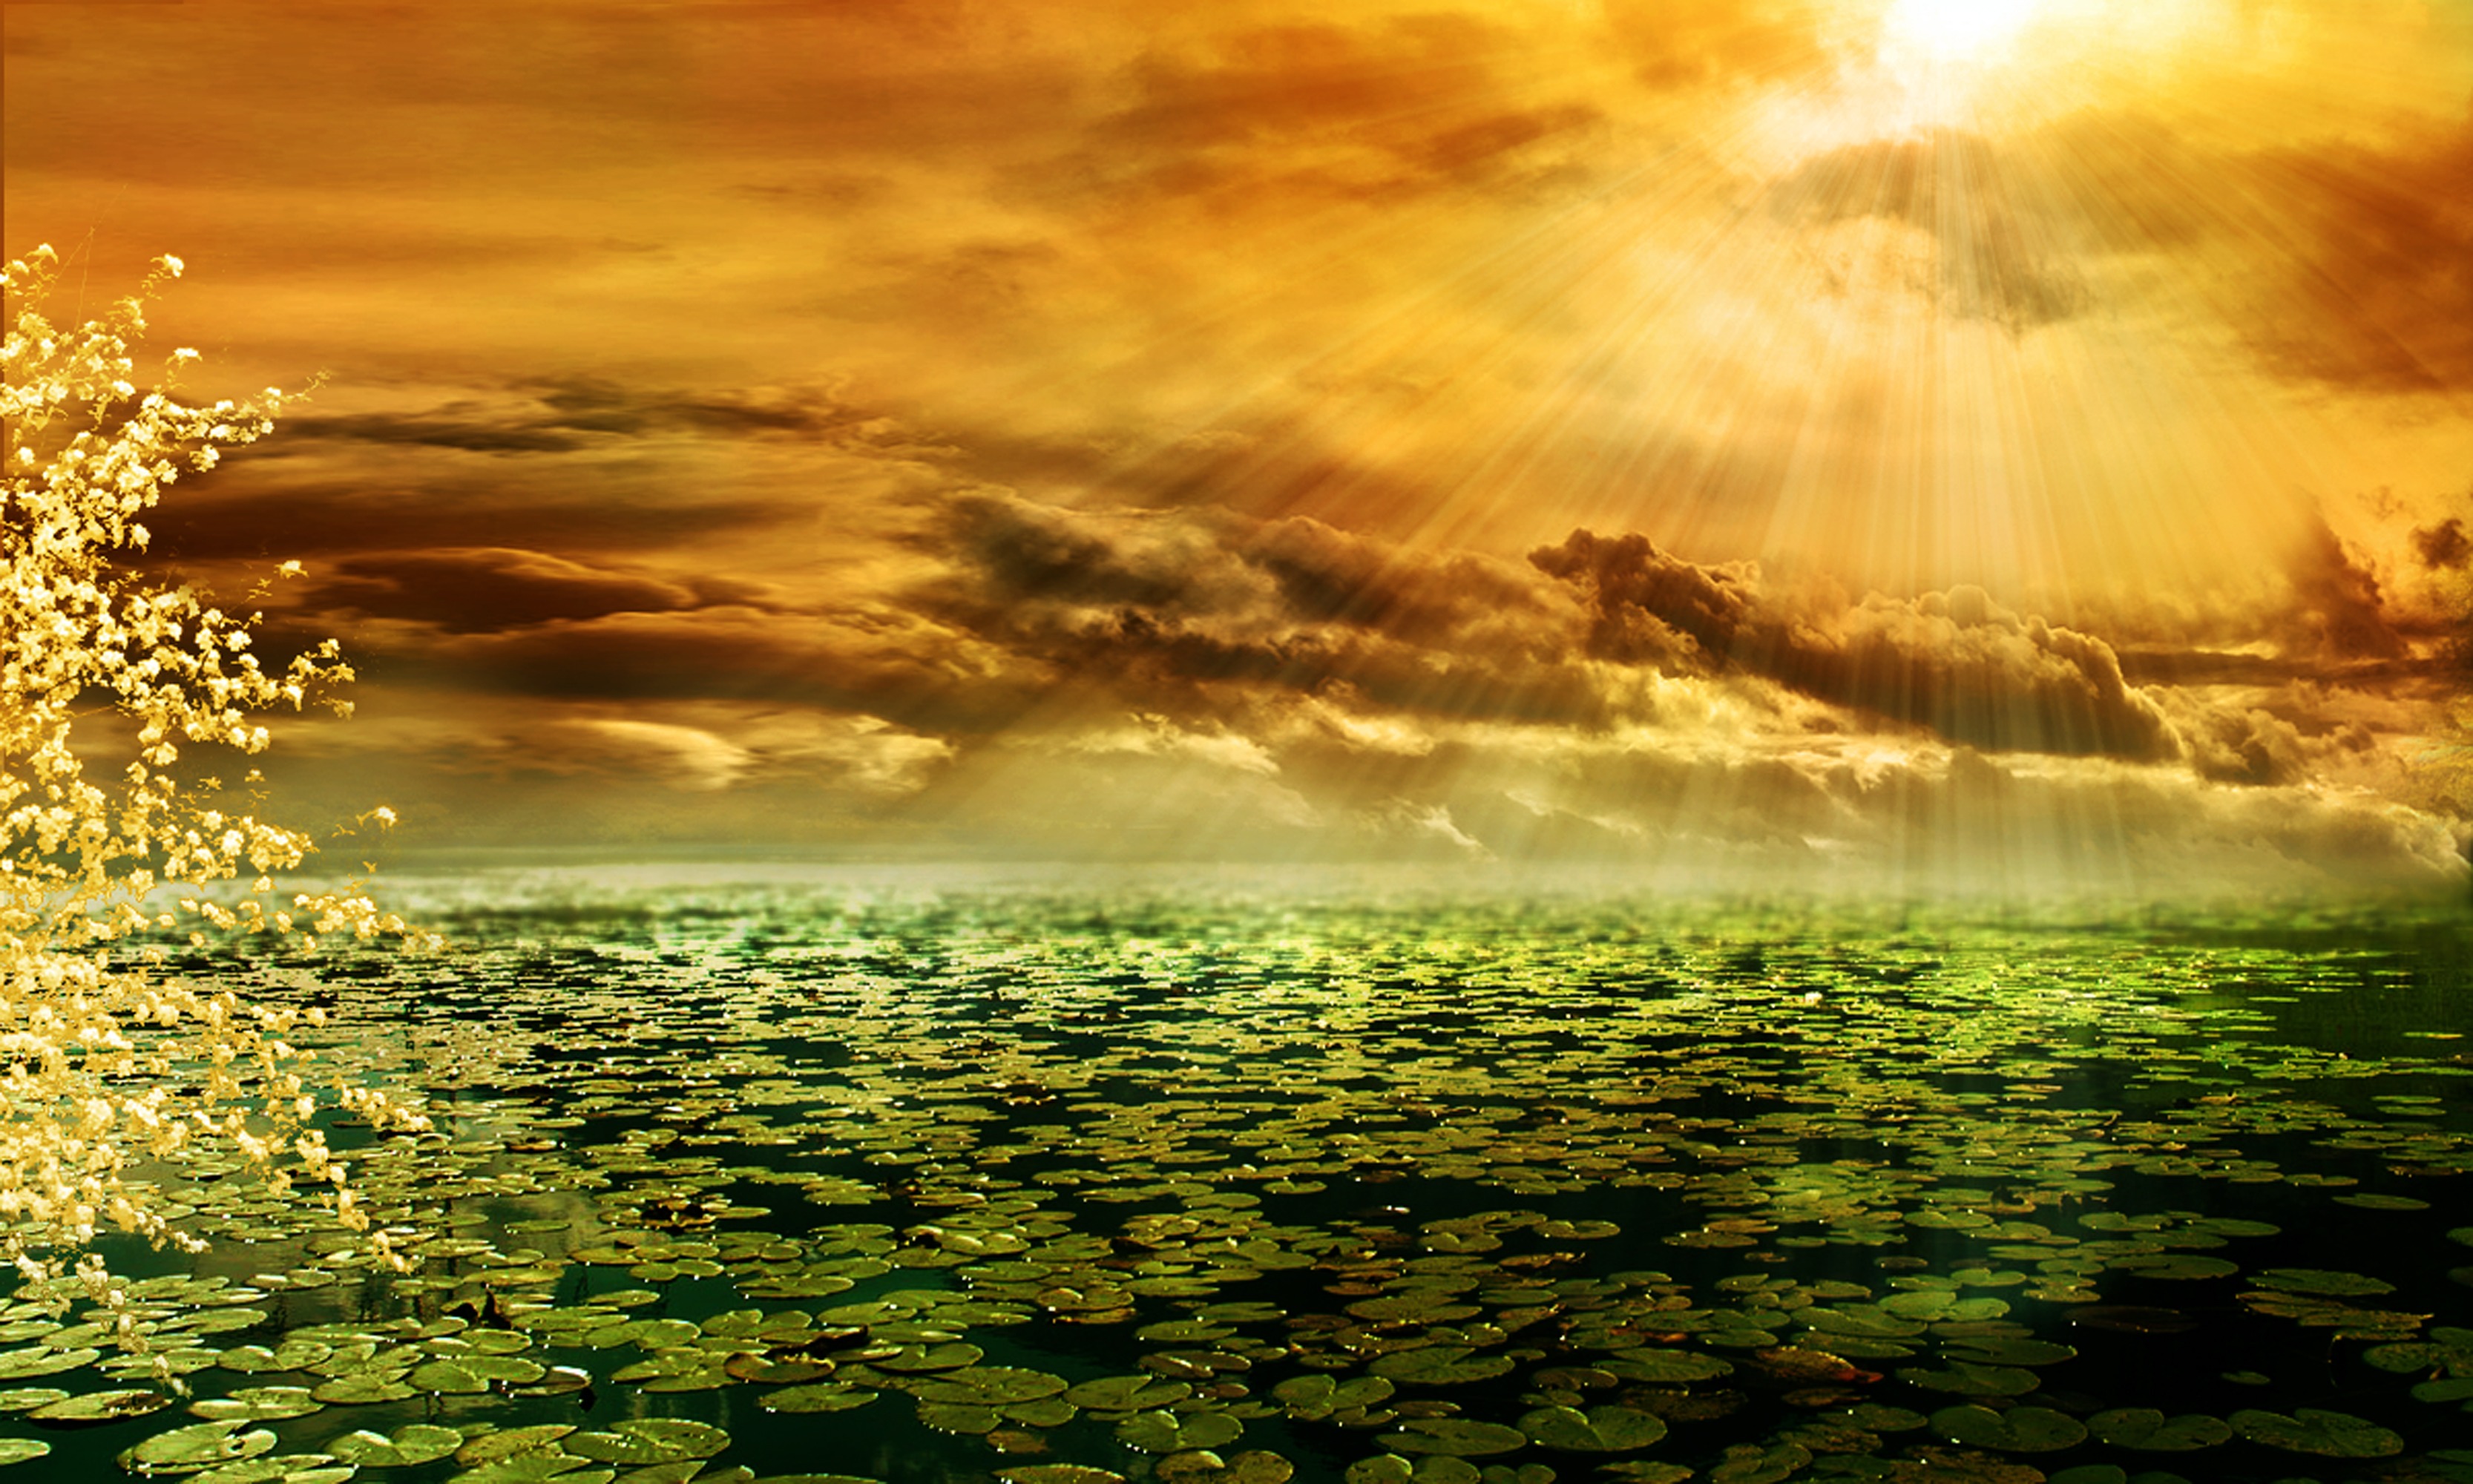
sea, nature, horizon, cloud, sky, sun, sunrise, sunset, meadow, sunlight, morning, wave, flower, dawn, dusk, pond, evening, reflection, autumn, romantic, background, mood, sunbeam, afterglow, morgenrot, atmospheric phenomenon, grass family, computer wallpaper